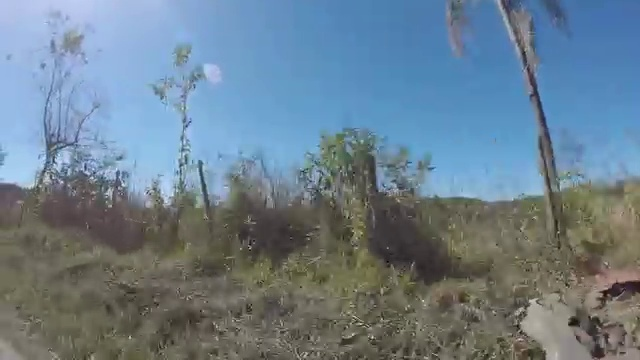
Fire: no
Smoke: no